List of birds of Georgia (U.S. state)

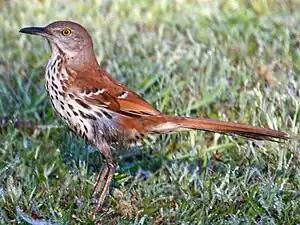
The brown thrasher is the state bird of Georgia.

This list of birds of Georgia includes species documented in the U.S. state of Georgia and accepted by the Checklist and Records Committee of the Georgia Ornithological Society (GOSRC). As of August 2020, there are 427 species definitively included in the official list. Seven additional species are on the list but classed as provisional (see definitions below). Of the 427 species, 100 are classed as rare, four have been introduced to North America, and one is extinct. (Another, the ivory-billed woodpecker, is classed by the GOSRC as rare, but is arguably extinct. See its species account for the controversy surrounding this bird.) Additional accidental species have been added from different sources.